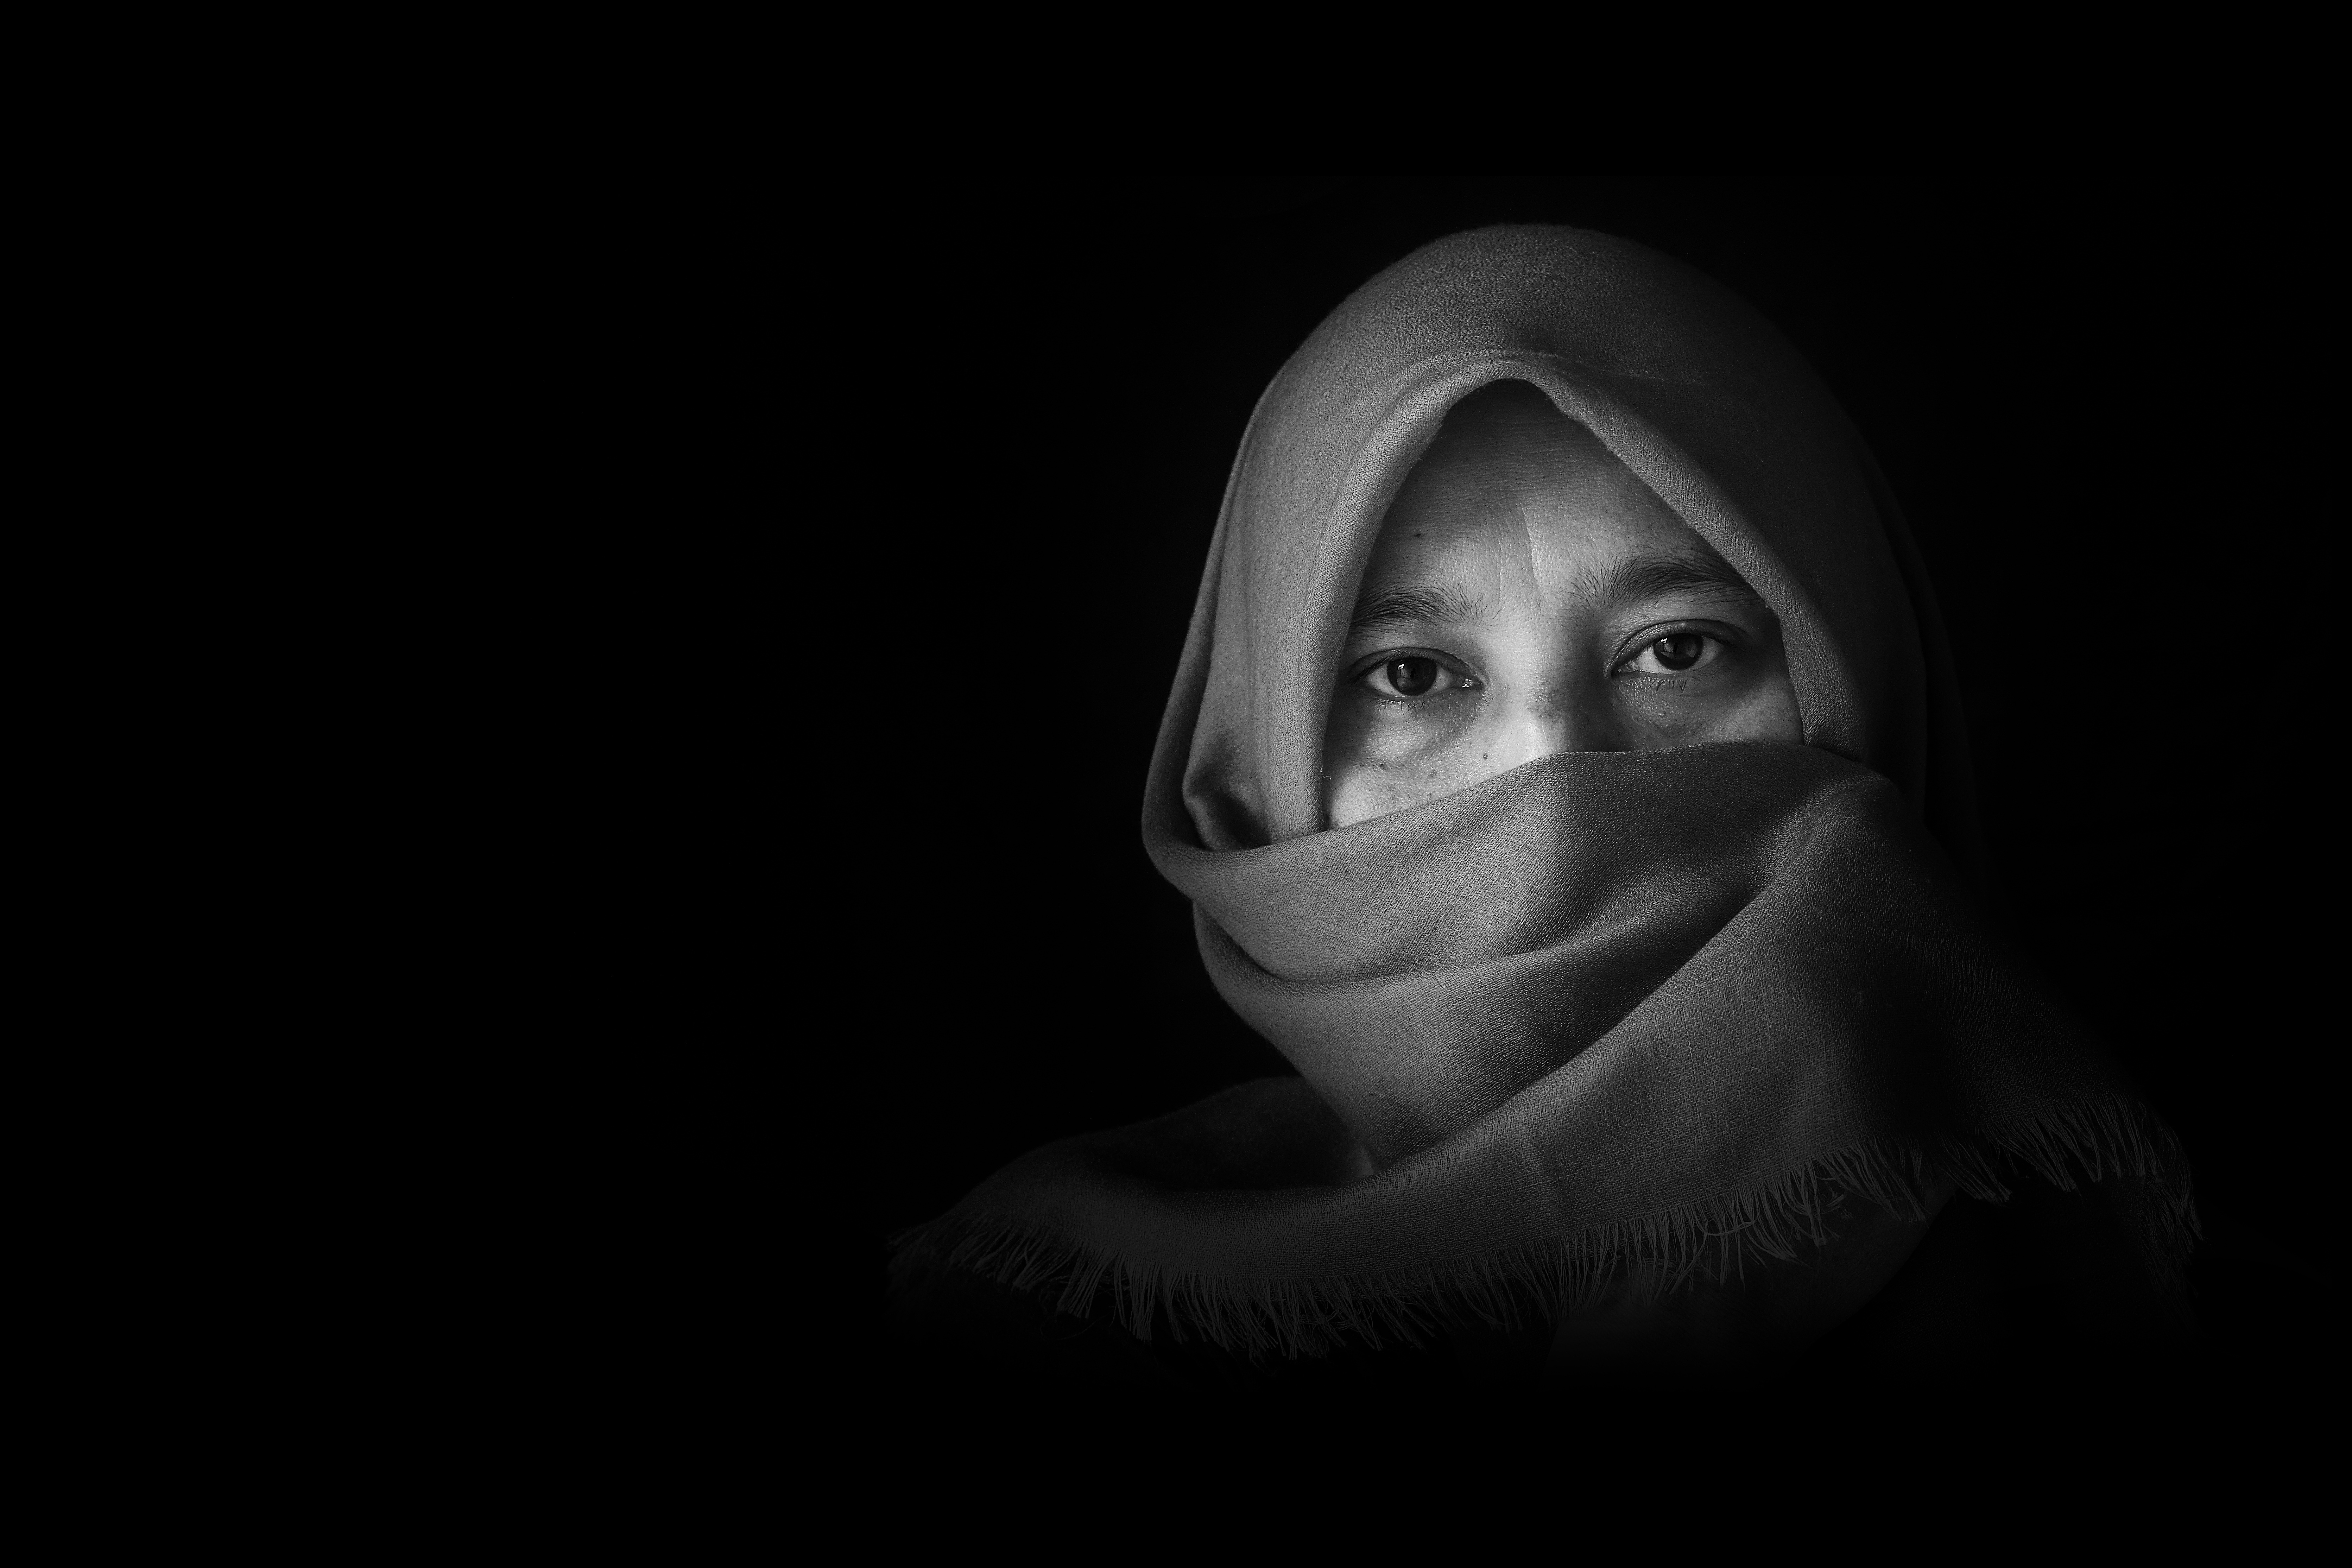
hand, light, black and white, woman, white, photography, portrait, darkness, fashion, black, monochrome, close up, face, nose, eye, head, beauty, organ, emotion, monochrome photography, portrait photography, film noir, hiding face, arab style